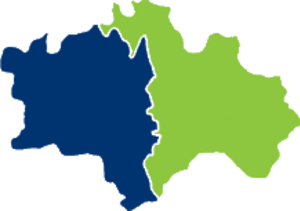
Chiayi est une ville provinciale du sud-ouest de Taïwan. La ville s'appelait Kagi pendant l'occupation japonaise et son nom chinois historique dérive du mot aborigène taïwanais Tirosen.